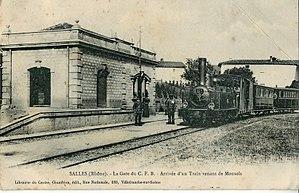
Carte postale éditée par la Librairie du Centre (Chambion) 189 rue Nationale à Villefranche-sur-Saône
Pinguely ou Pinguély est une ancienne entreprise de construction mécanique, située à Lyon et construisant du matériel roulant pour les chemins de fer.
Le Chemin de fer du Beaujolais est un ancien réseau de chemin de fer secondaire à voie métrique, constitué de deux lignes, dont le tracé se situe intégralement dans le département du Rhône en France. Aujourd'hui il subsiste de nombreux vestiges, notamment des gares et des ouvrages d'art.